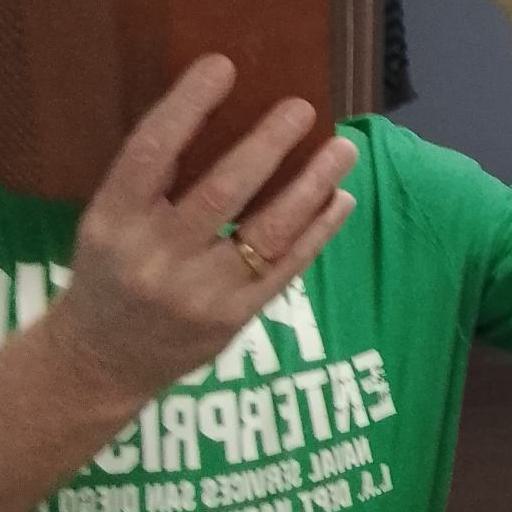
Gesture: no_gesture